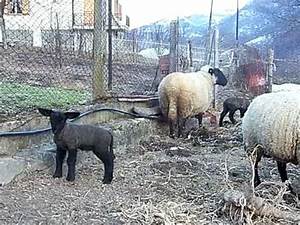
Label: sheep